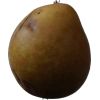
Label: Pear 3